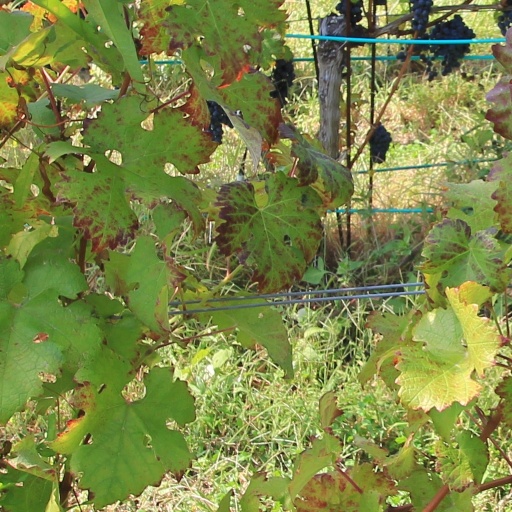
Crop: grape